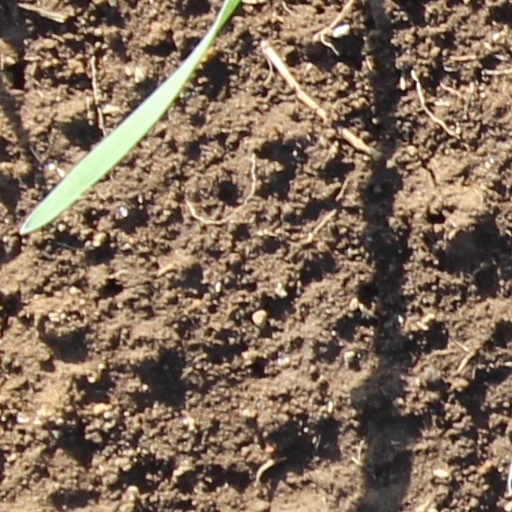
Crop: wheat